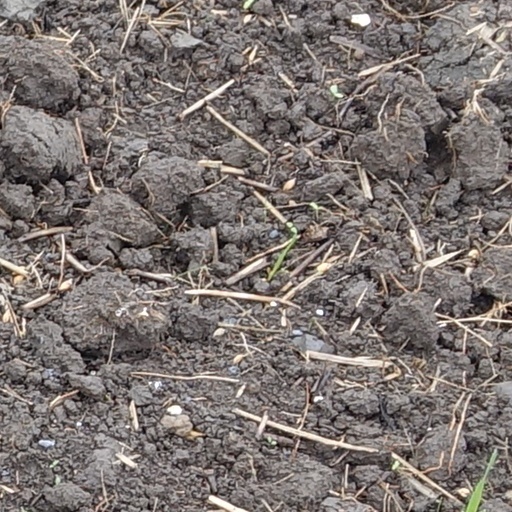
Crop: wheat